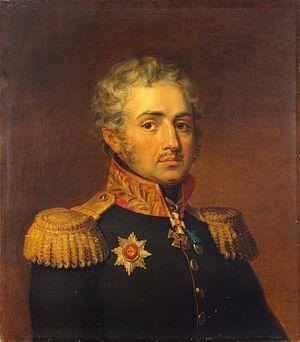
Liste des commandants militaires de la Russie impériale au cours des guerres napoléoniennes.